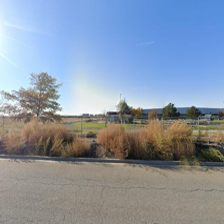
Label: streetView